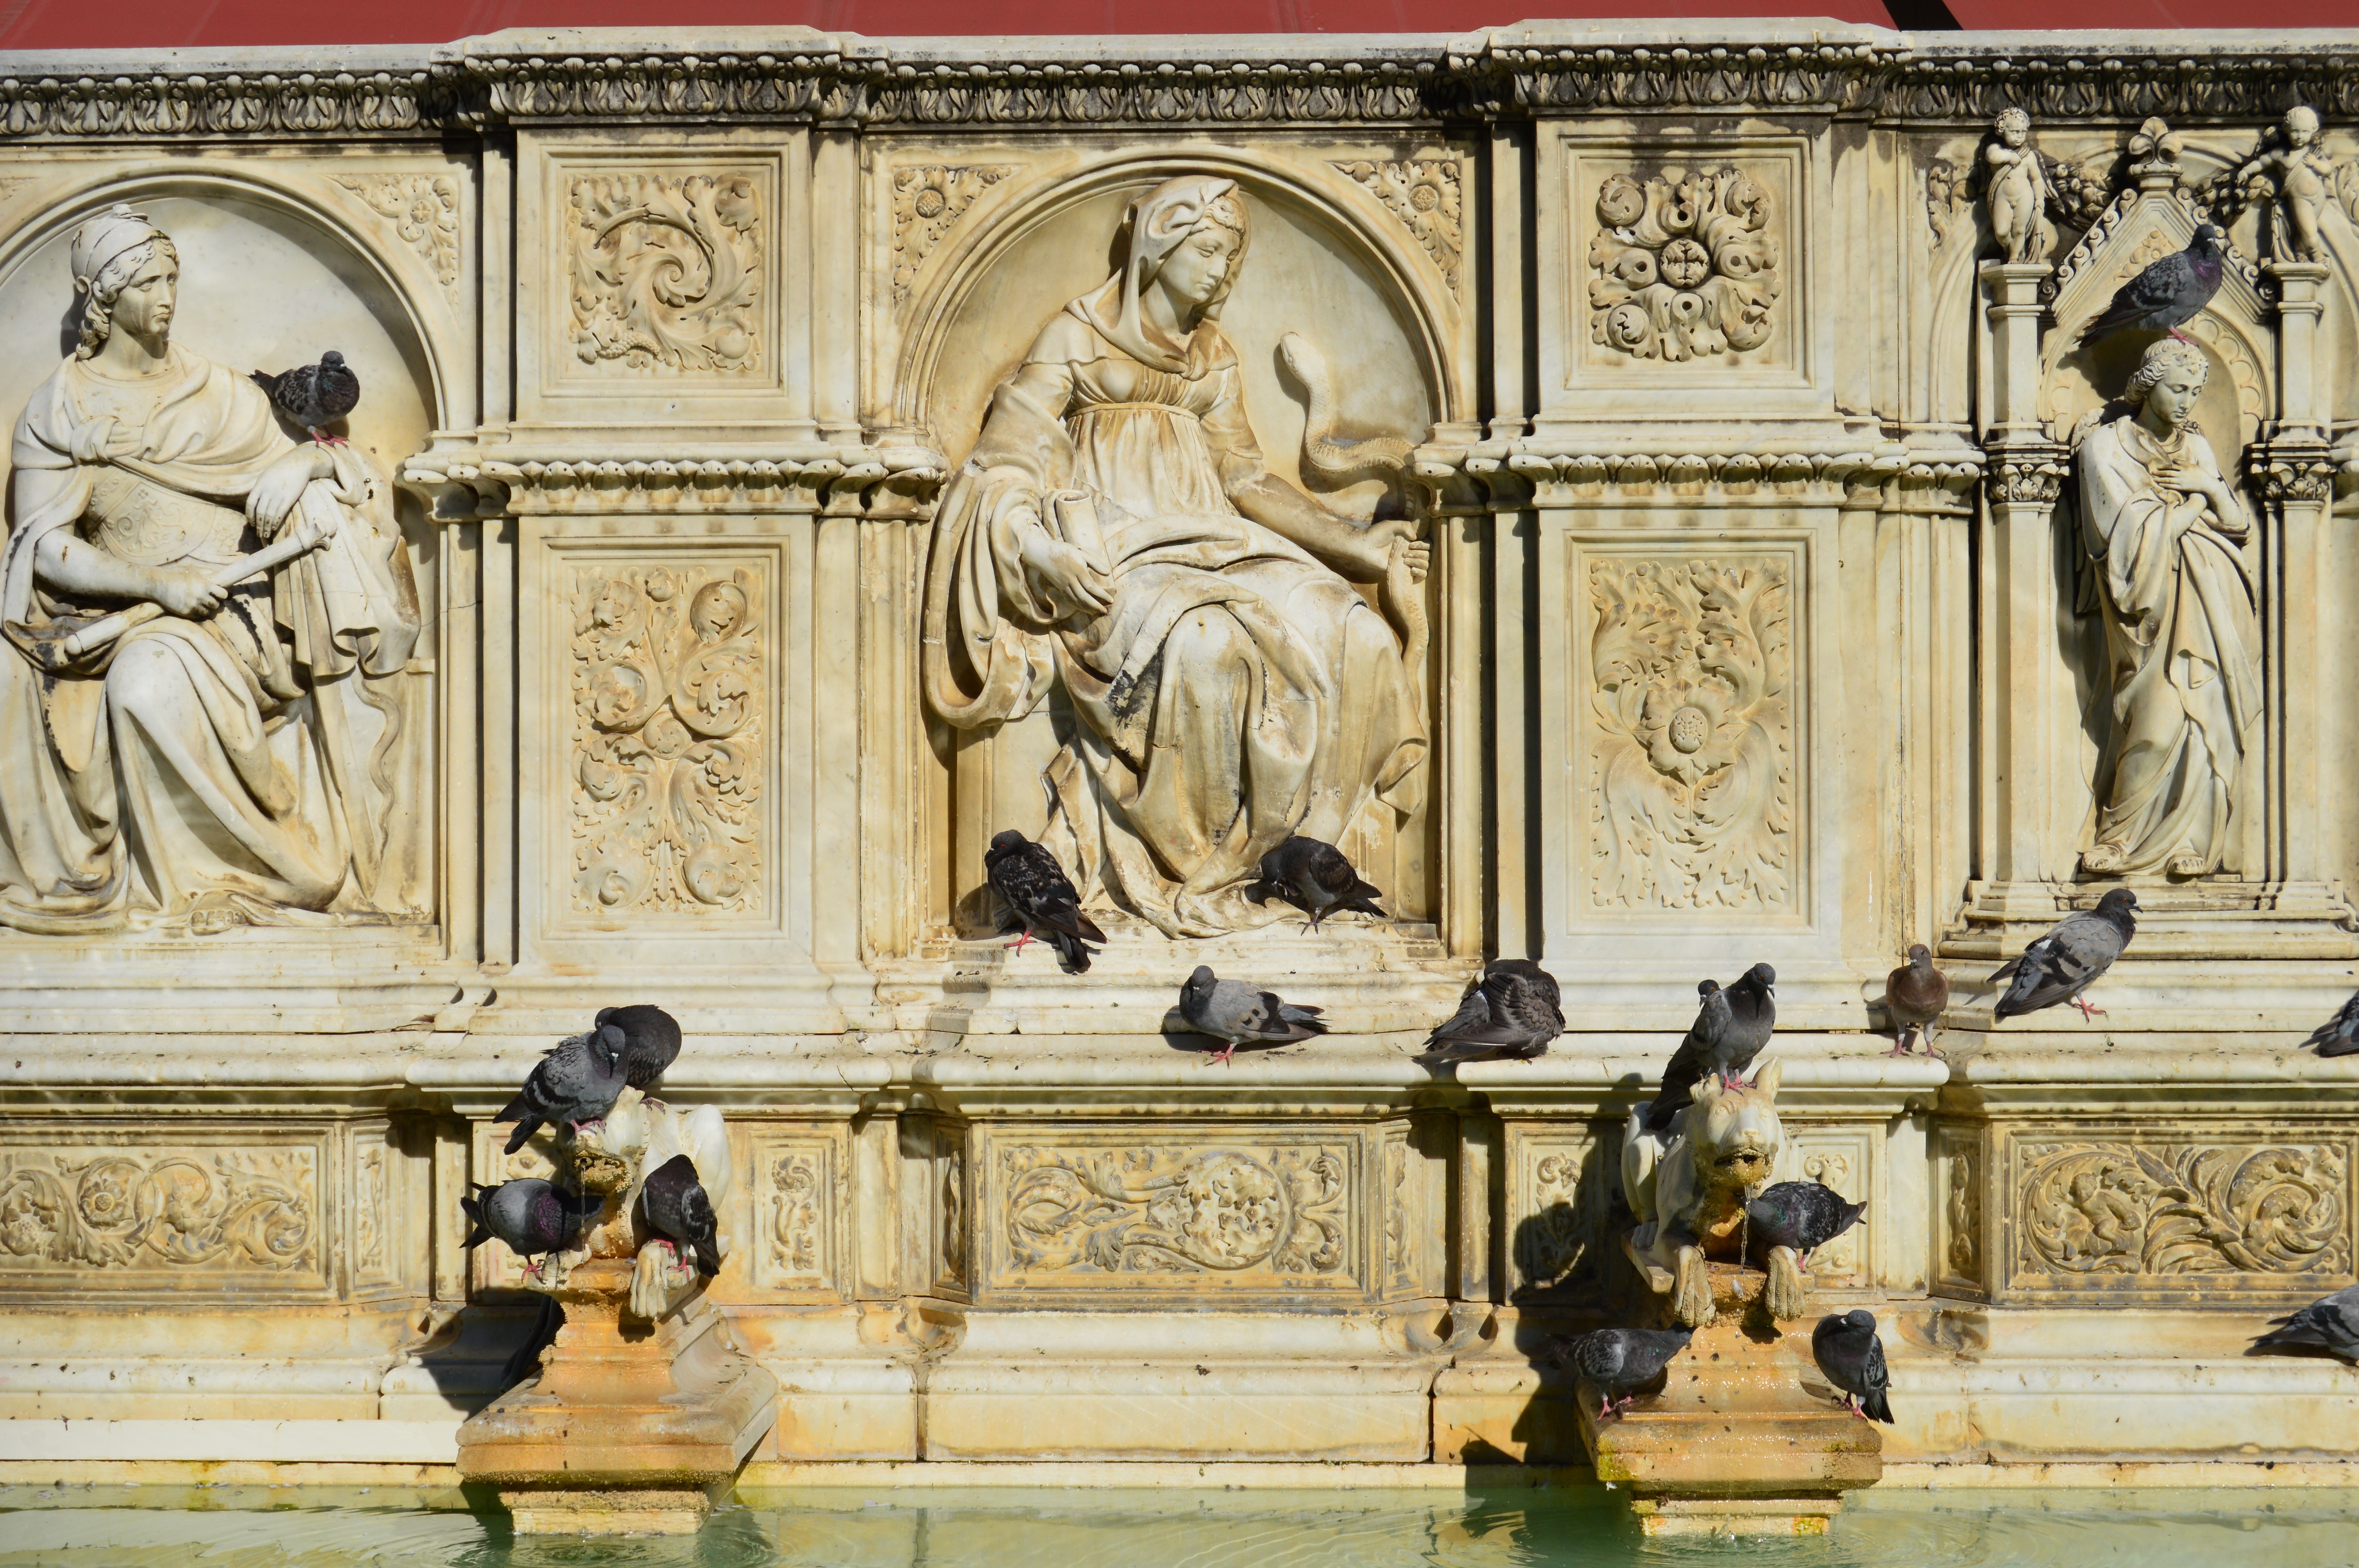
architecture, structure, palace, monument, statue, italy, facade, pigeons, art, temple, altar, fountain, history, basilica, carving, relief, siena, ancient rome, ancient history, the fountain of gaia, piaza del campo